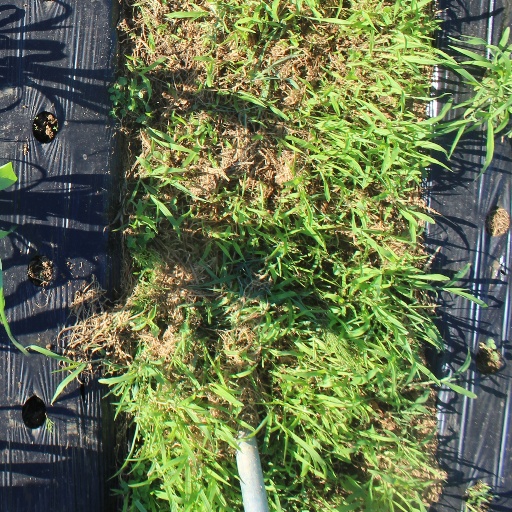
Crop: sorghum